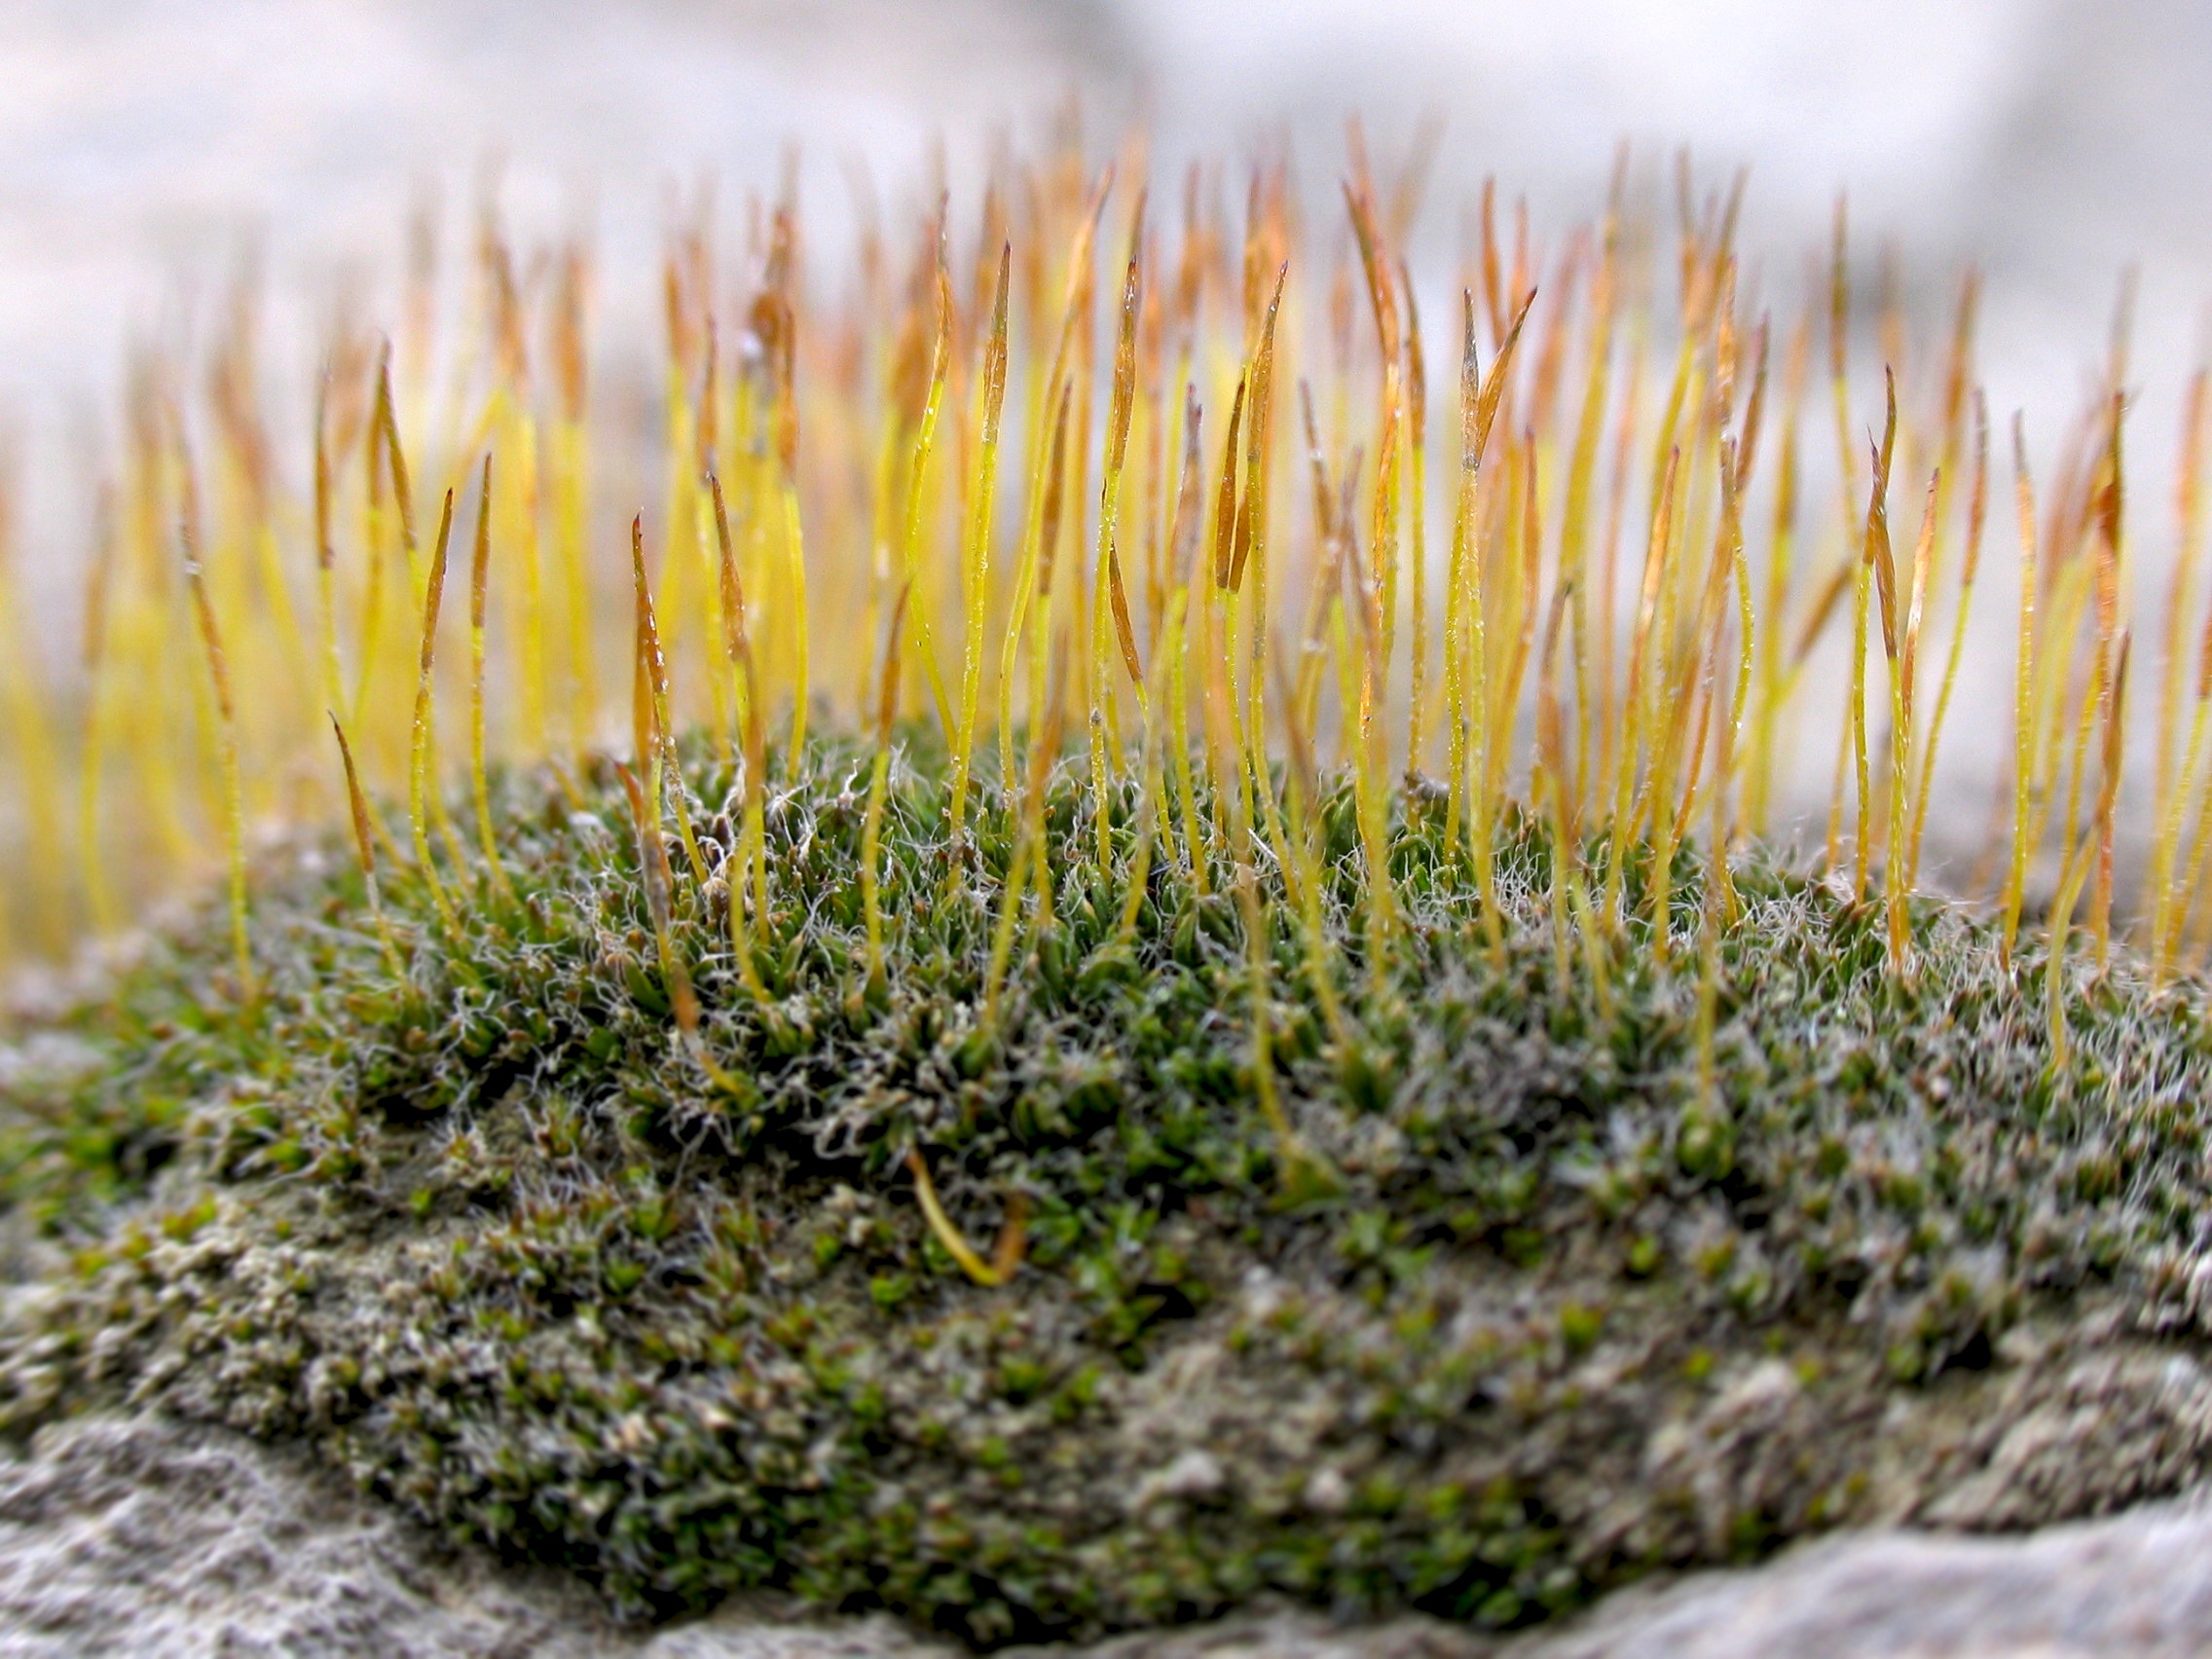
nature, grass, plant, lawn, meadow, prairie, leaf, flower, moss, green, soil, botany, flora, wildflower, vegetation, macro photography, flowering plant, grass family, land plant, mohap rna